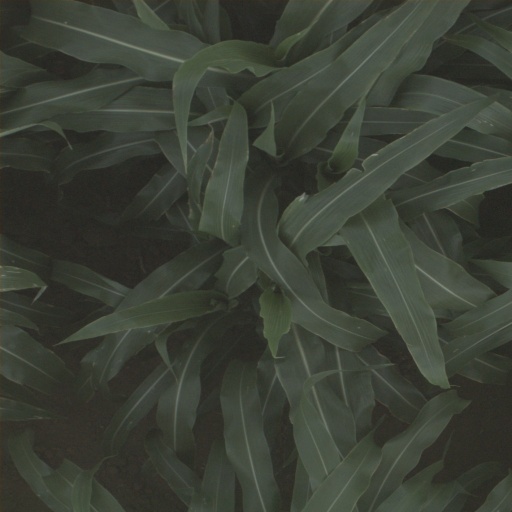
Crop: sorghum